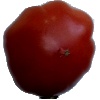
Label: tomato_heart